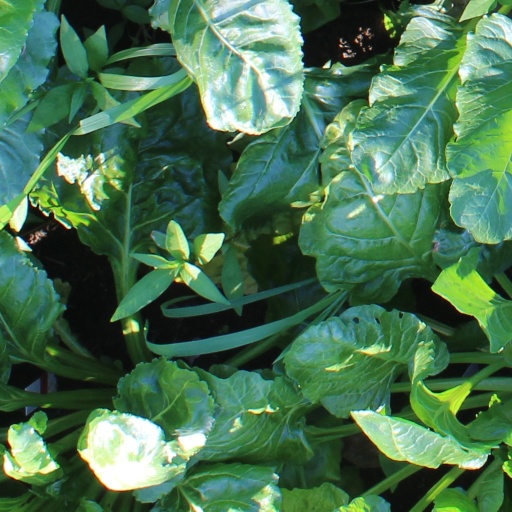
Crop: sugar beet